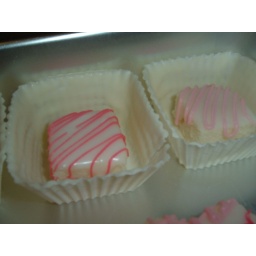
Little bite size cakes nested in white chocolate wraps.